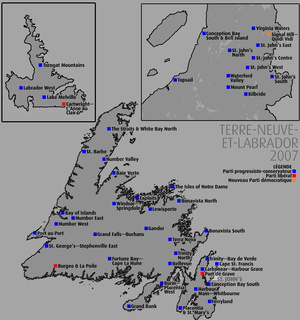
L'élection générale terre-neuvienne de 2007 a eu lieu le 9 octobre 2007 afin d'élire les députés à la Chambre d'Assemblée de la province de Terre-Neuve-et-Labrador.